Heunischenburg

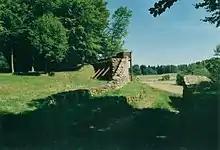
The Heunischenburg with a view through the gateway looking east

The fort is located on a 486-metre-high hill spur of the Wolfsberg, between the Kronach quarter of Gehülz and the village of Burgstall (Mitwitz). The fort probably guarded a copper and tin trading route in the Fichtel Mountains.